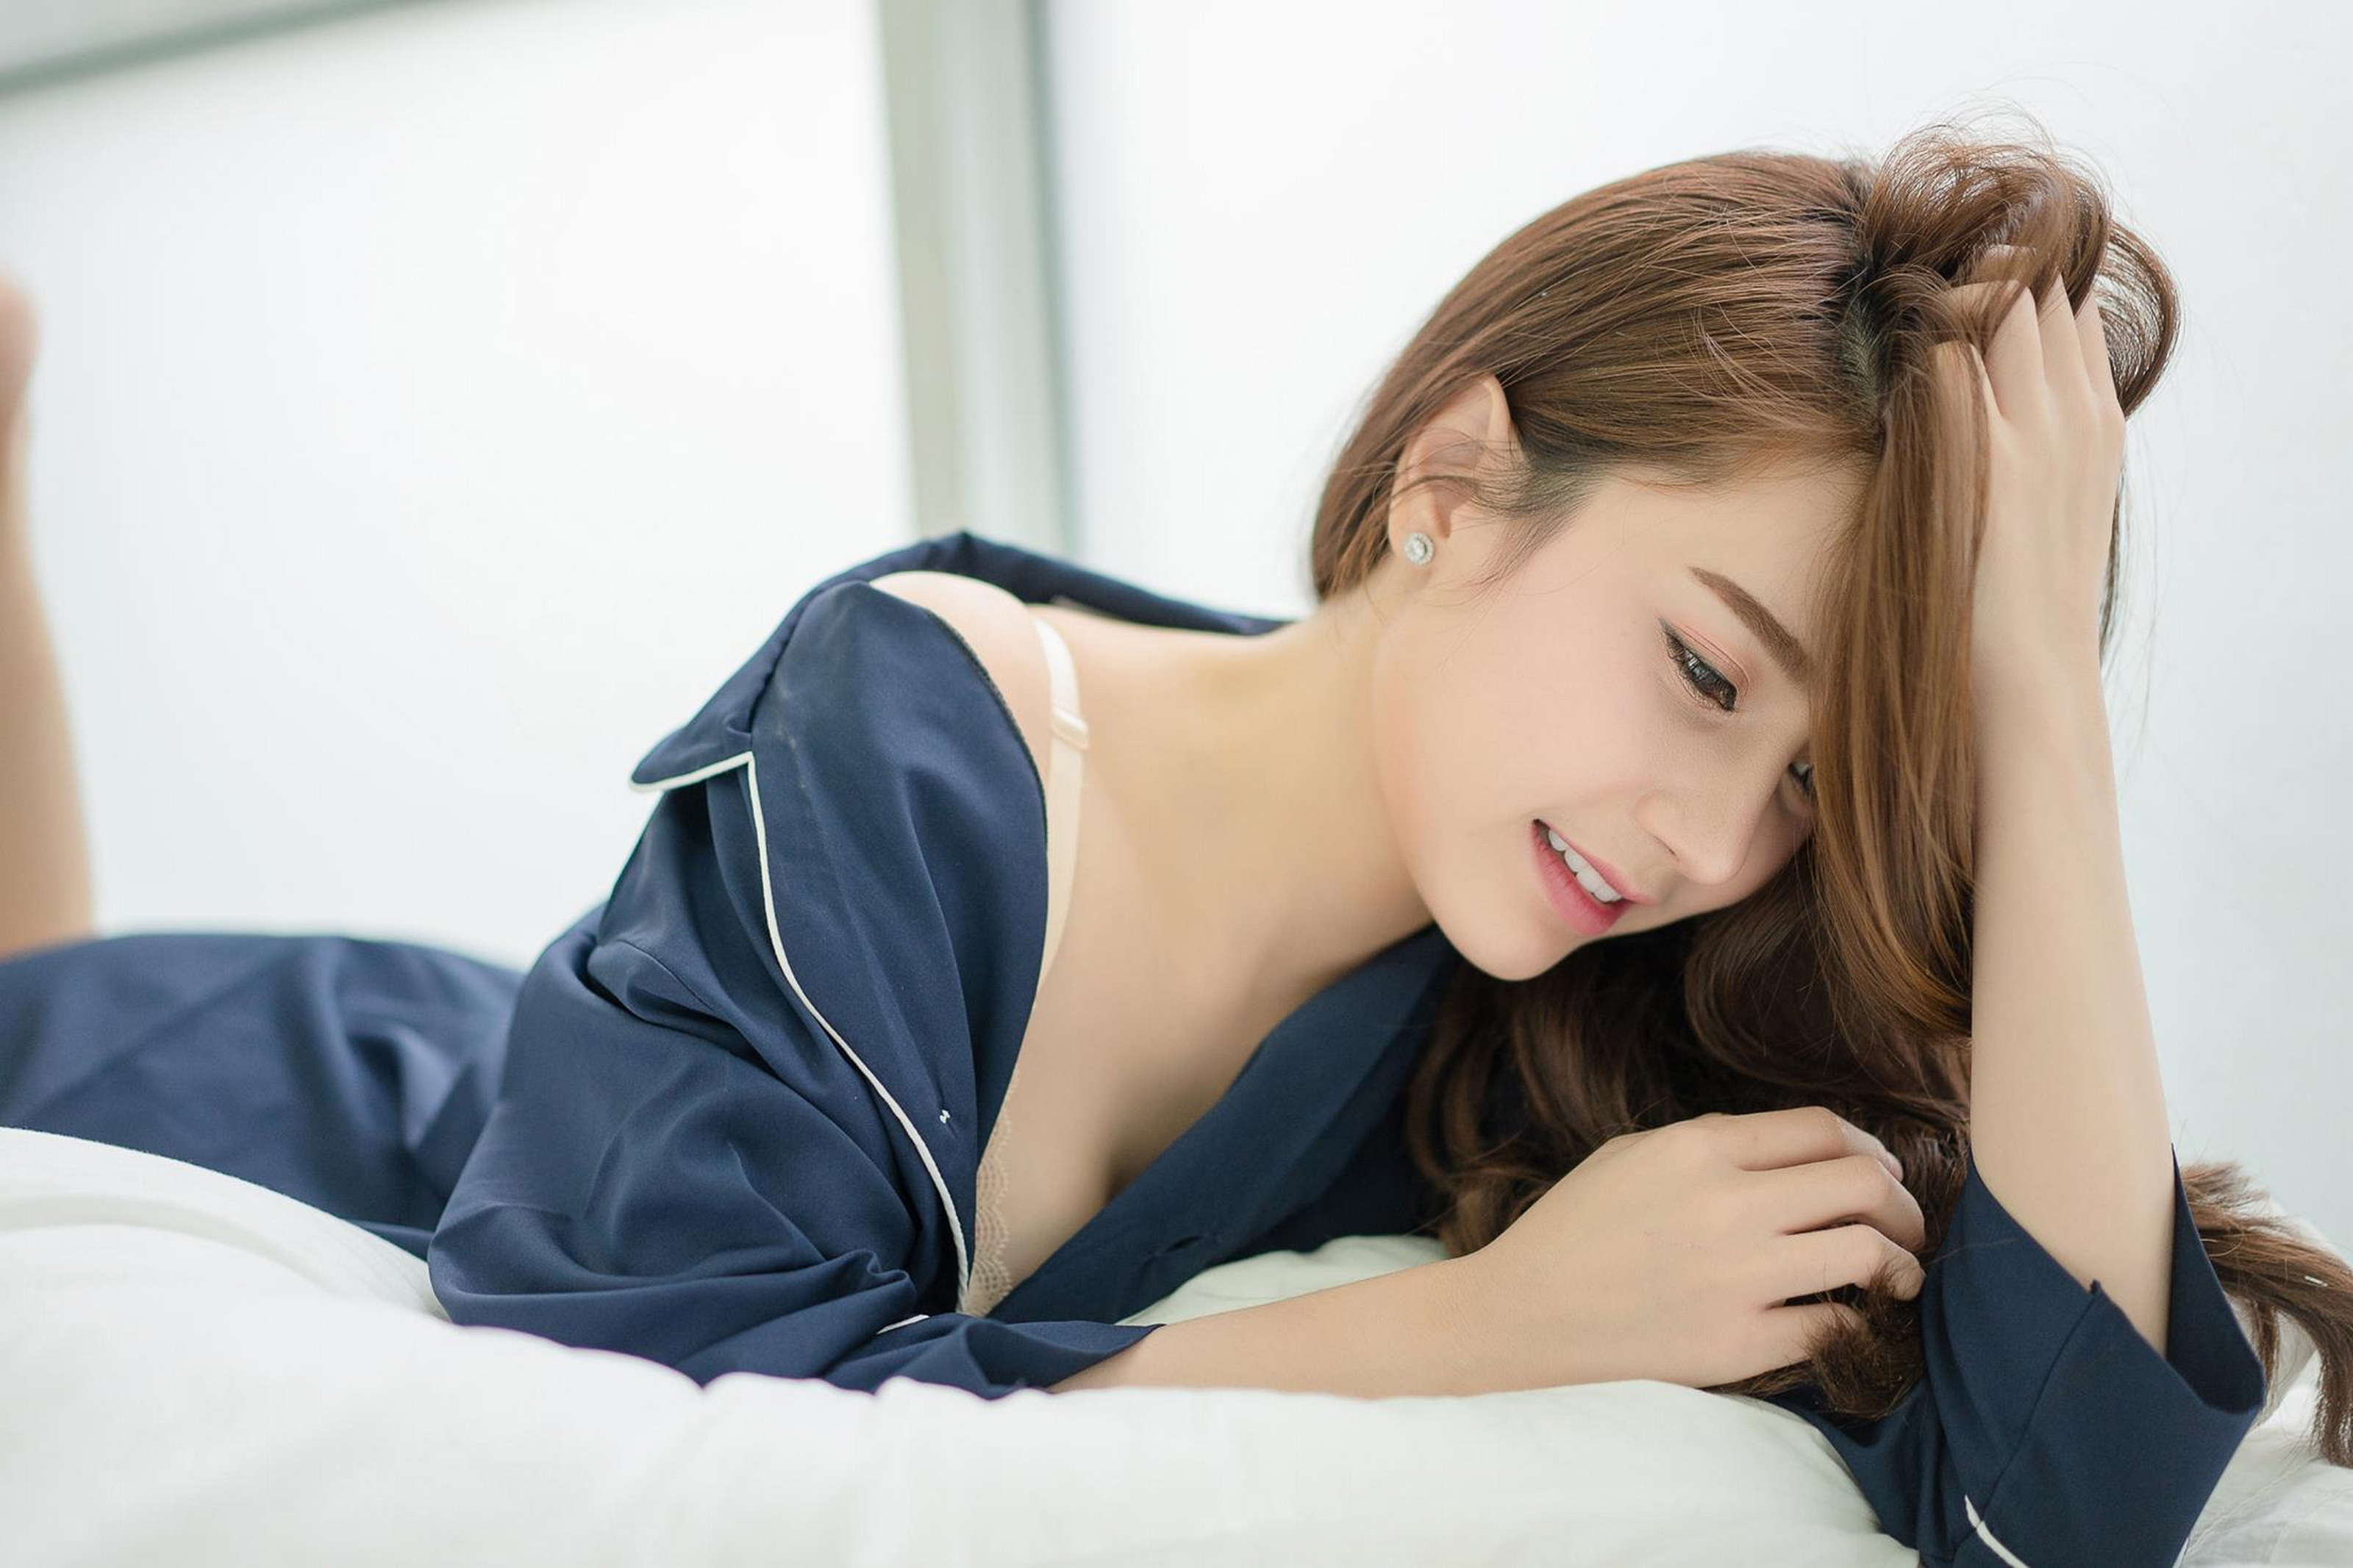
asian, girl, woman, wallpaper, sexy, models, photography, emotions, people, clothing, beauty, sweetness, portrait, hair, skin, forehead, hairstyle, nose, sitting, shoulder, long hair, eye, lip, black hair, neck, model, leg, sleep, brown hair, smile, nap, furniture, ear, bed, photo shoot, comfort